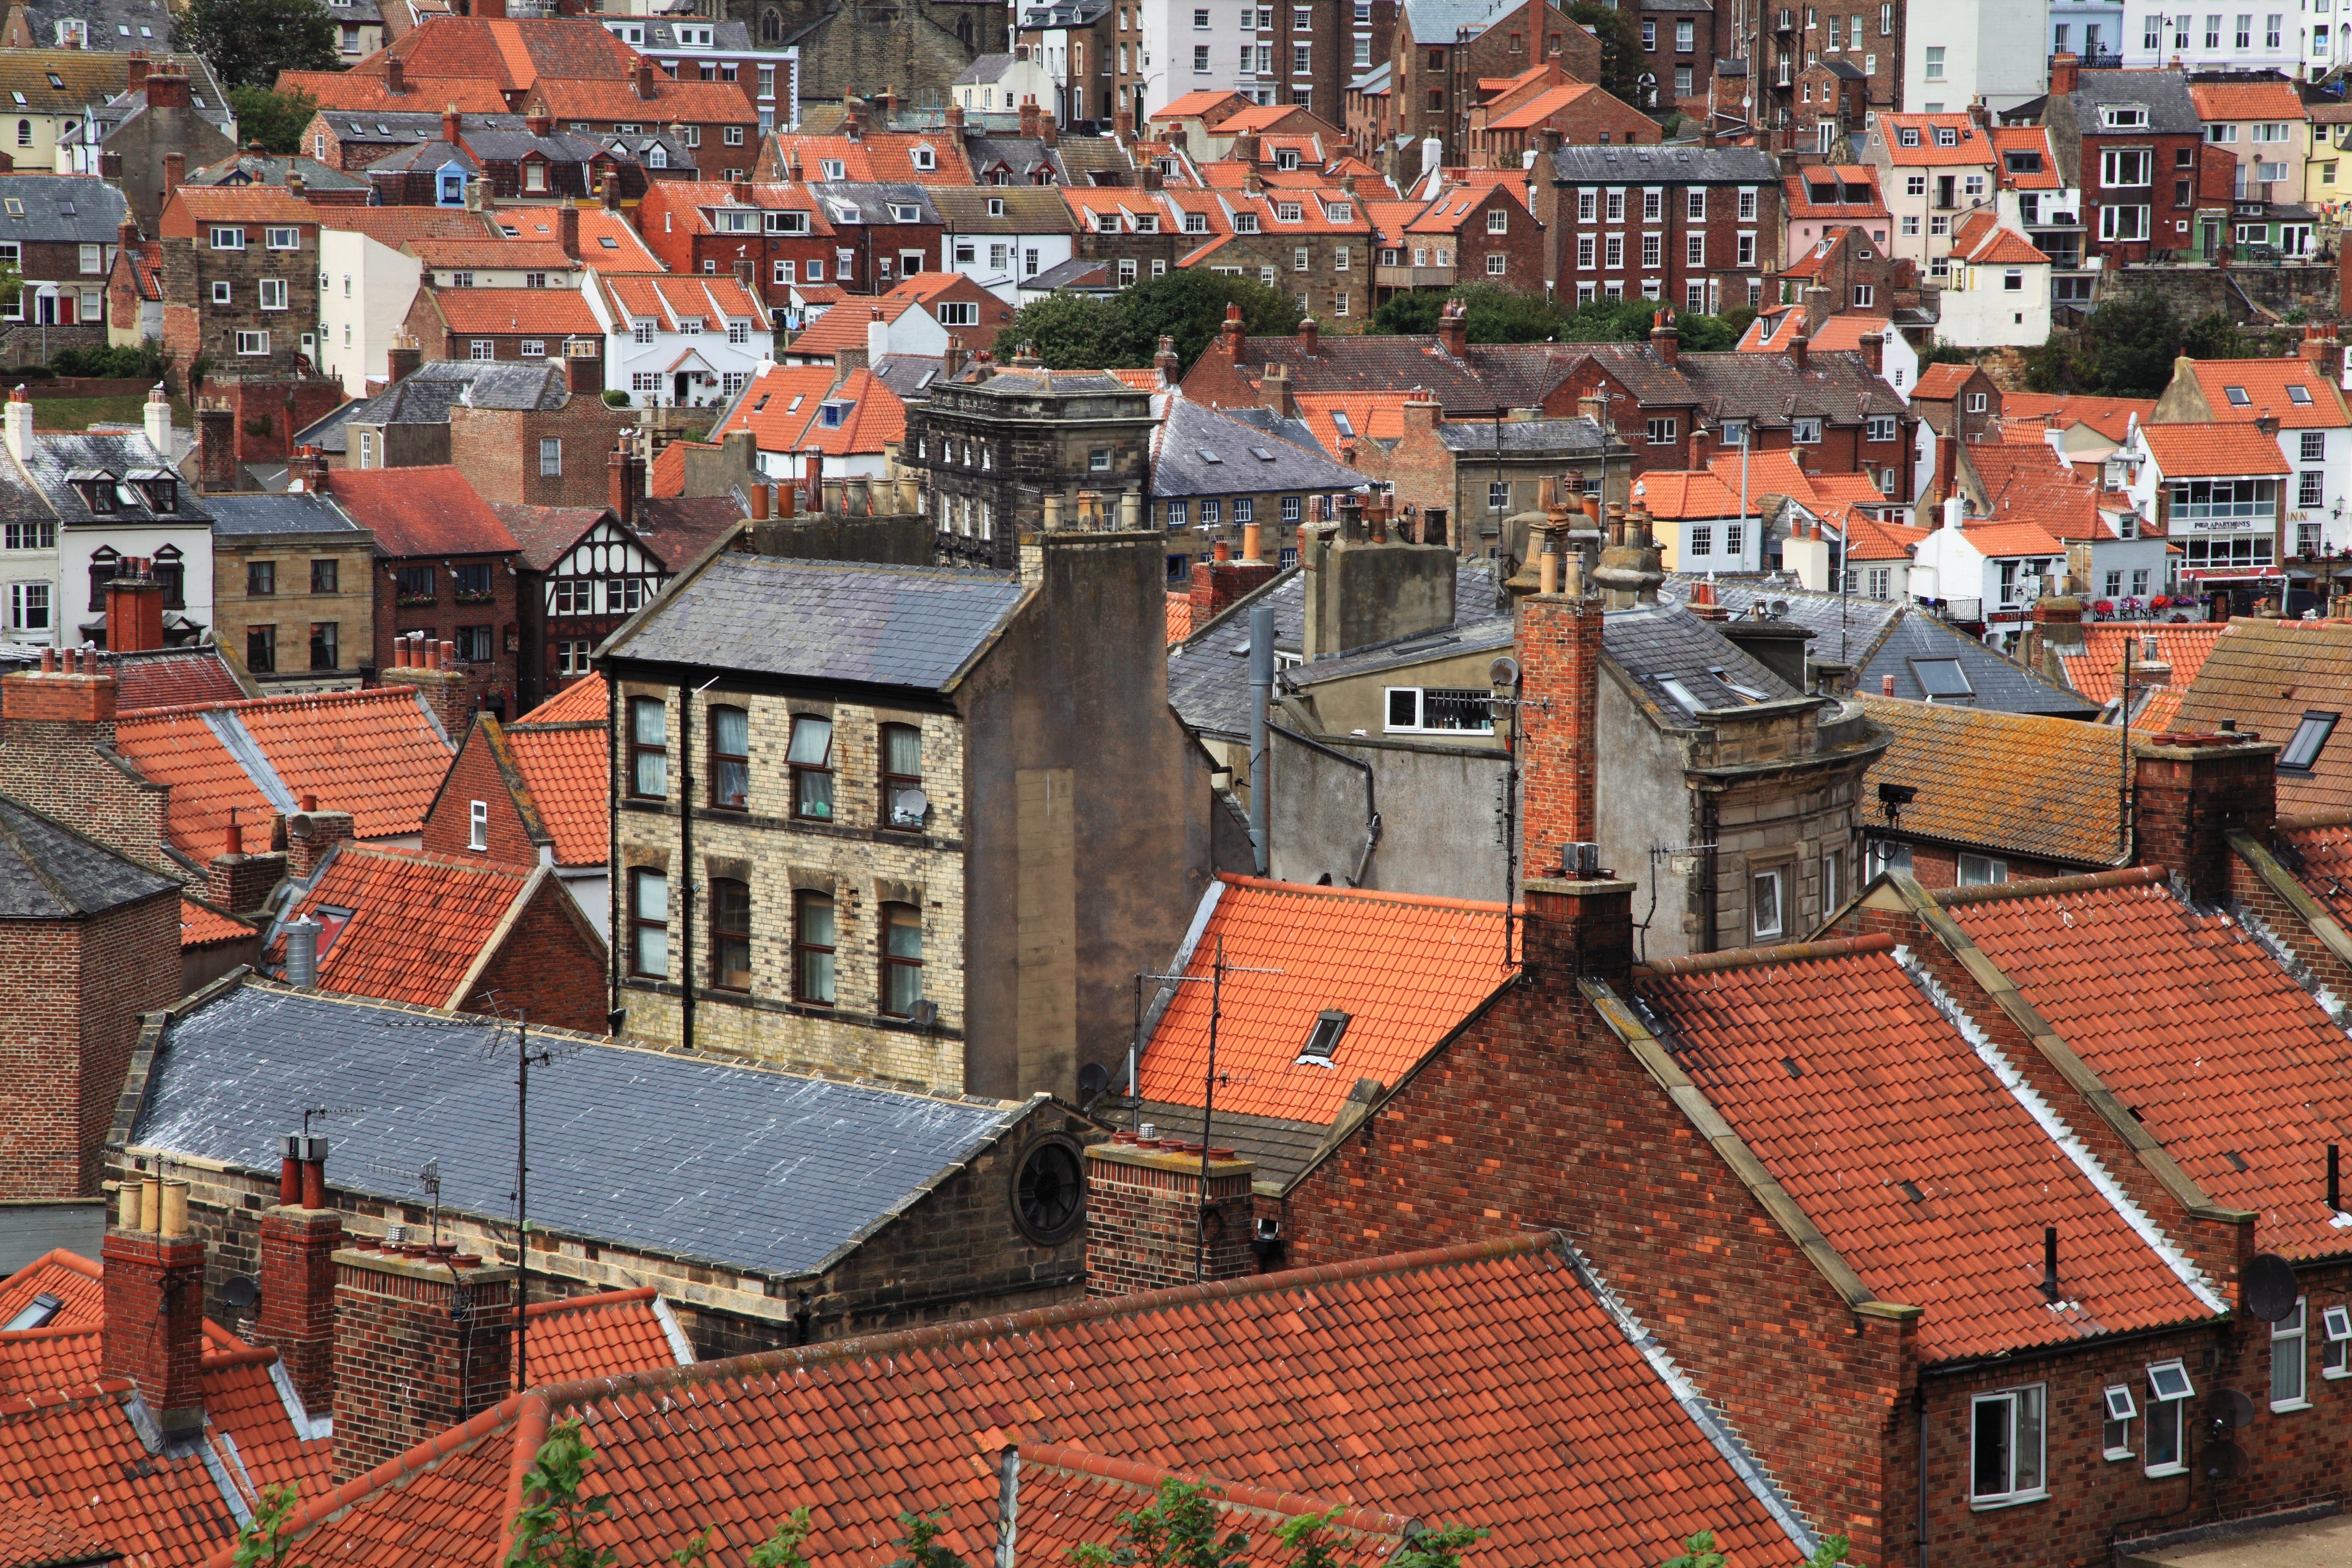
architecture, street, house, window, town, roof, building, city, home, urban, cityscape, downtown, suburb, pattern, facade, residence, property, market, residential, brick, housing, background, wallpaper, estate, neighbourhood, aerial photography, urban area, ancient history, residential area, human settlement